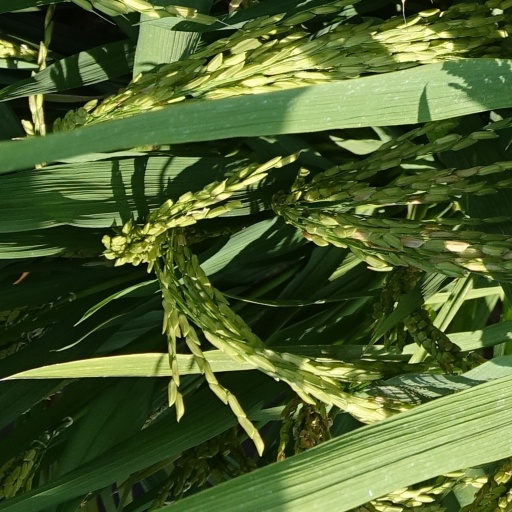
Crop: rice